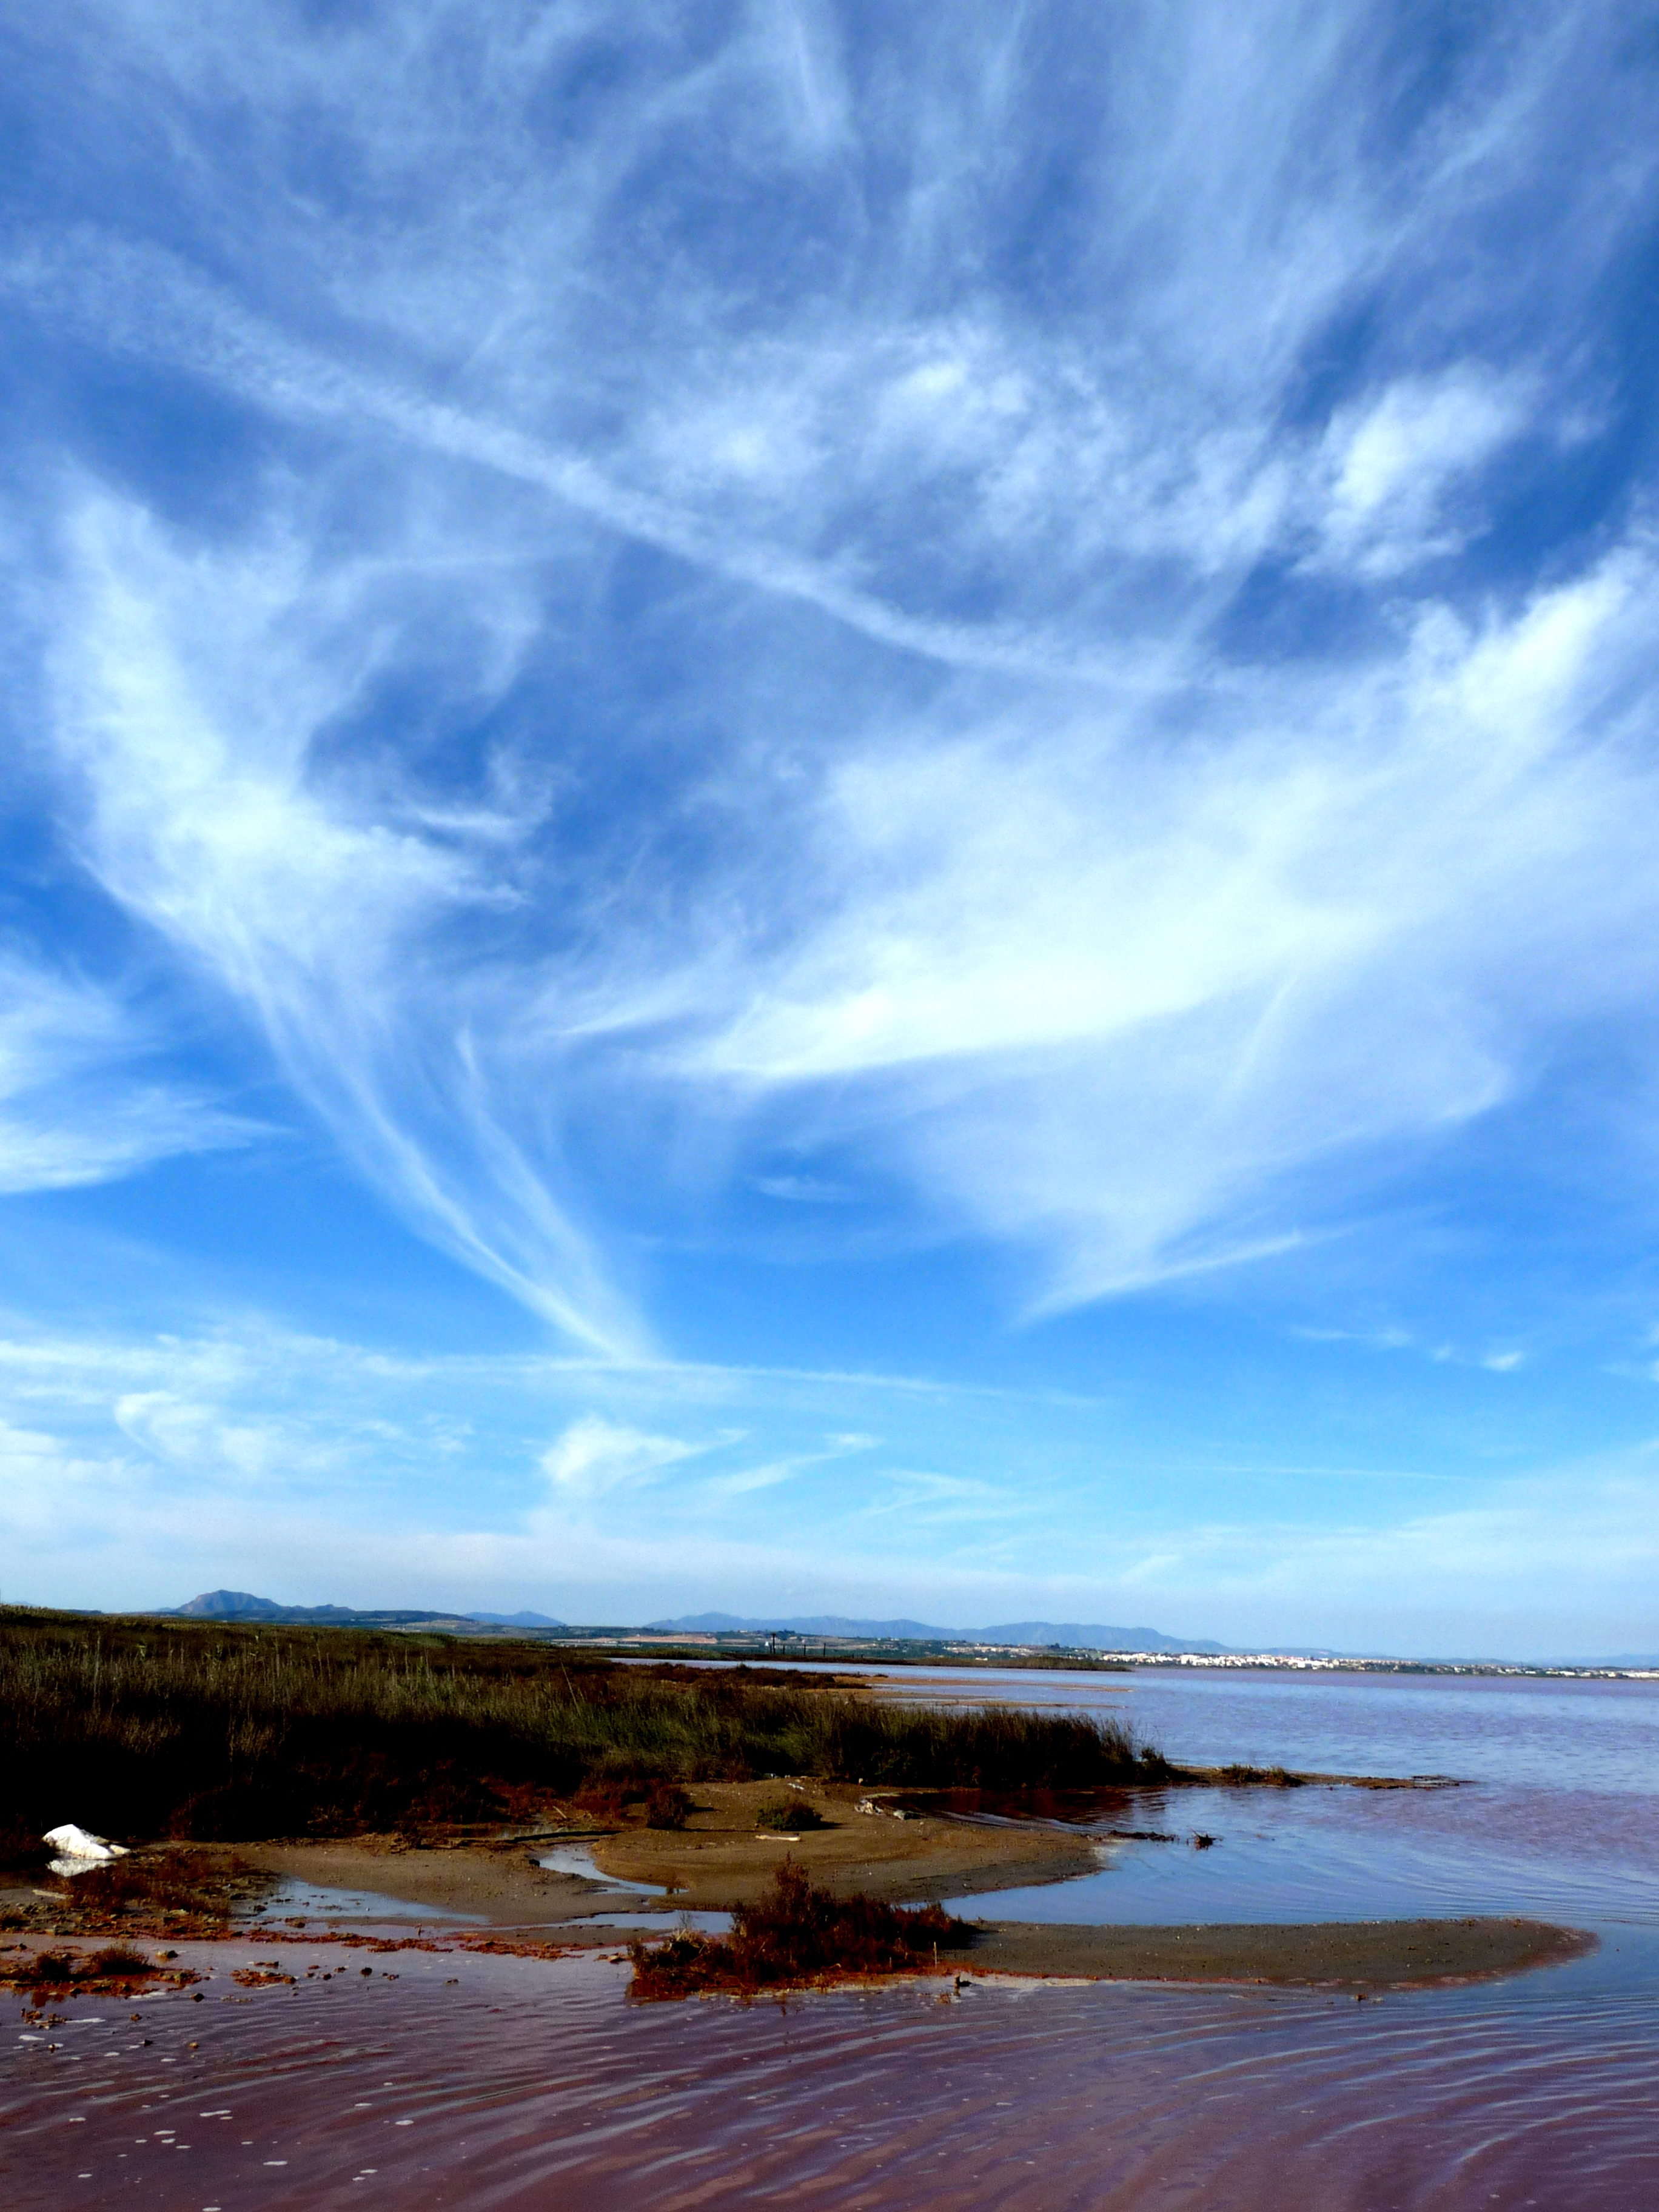
beach, sea, coast, ocean, horizon, cloud, sky, sunrise, sunset, sunlight, morning, shore, wave, dawn, atmosphere, summer, dusk, evening, reflection, body of water, spain, 2011, torrevieja, meteorological phenomenon, wind wave